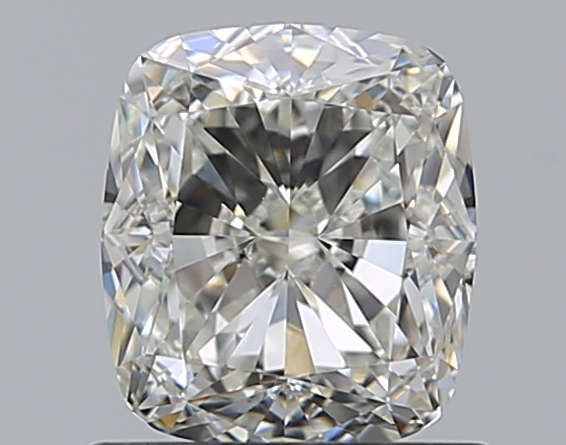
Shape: cushion
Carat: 1.01
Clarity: VS2
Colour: I
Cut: EX
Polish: EX
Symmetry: VG
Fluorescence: N
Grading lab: GIA
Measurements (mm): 5.98 x 5.26 x 3.57